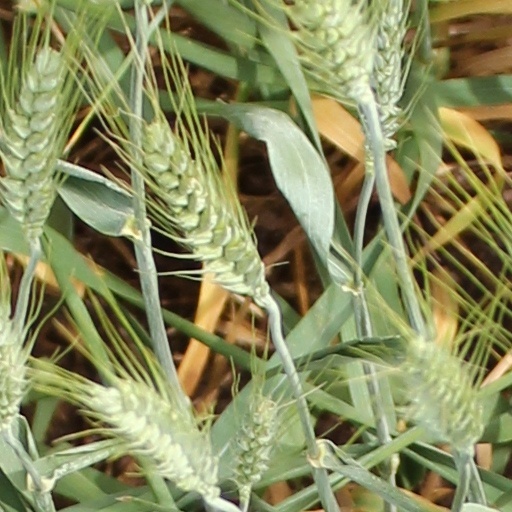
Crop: wheat